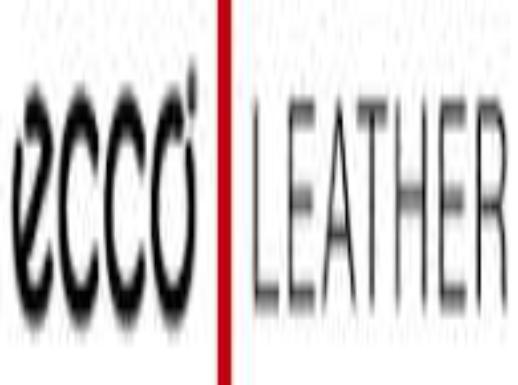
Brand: Ecco
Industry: Clothes